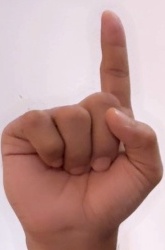
ASL sign: 1